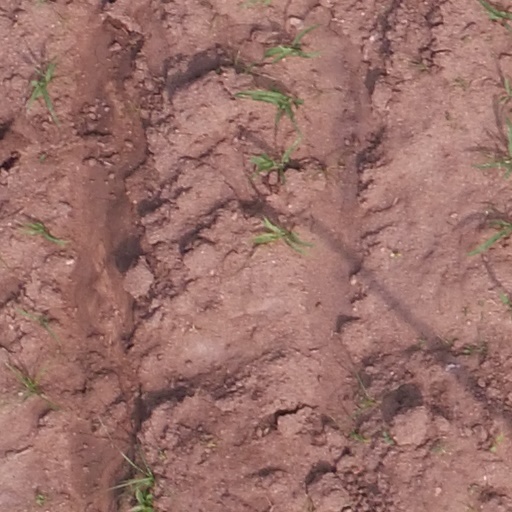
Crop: maize; corn